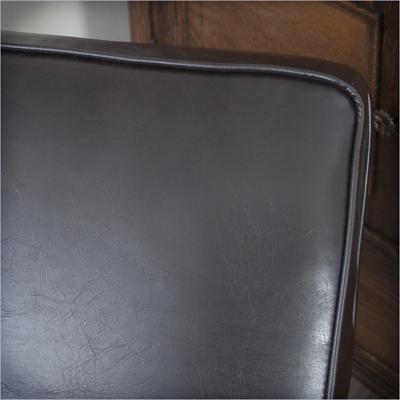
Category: chair